Answer in natural language. How many Paintings are visible in the scene? Choose between the following options: 0, 3, 2, 4 or 1
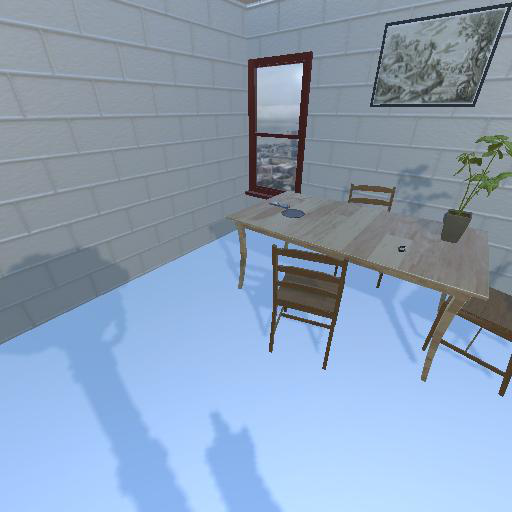
<answer>1</answer>